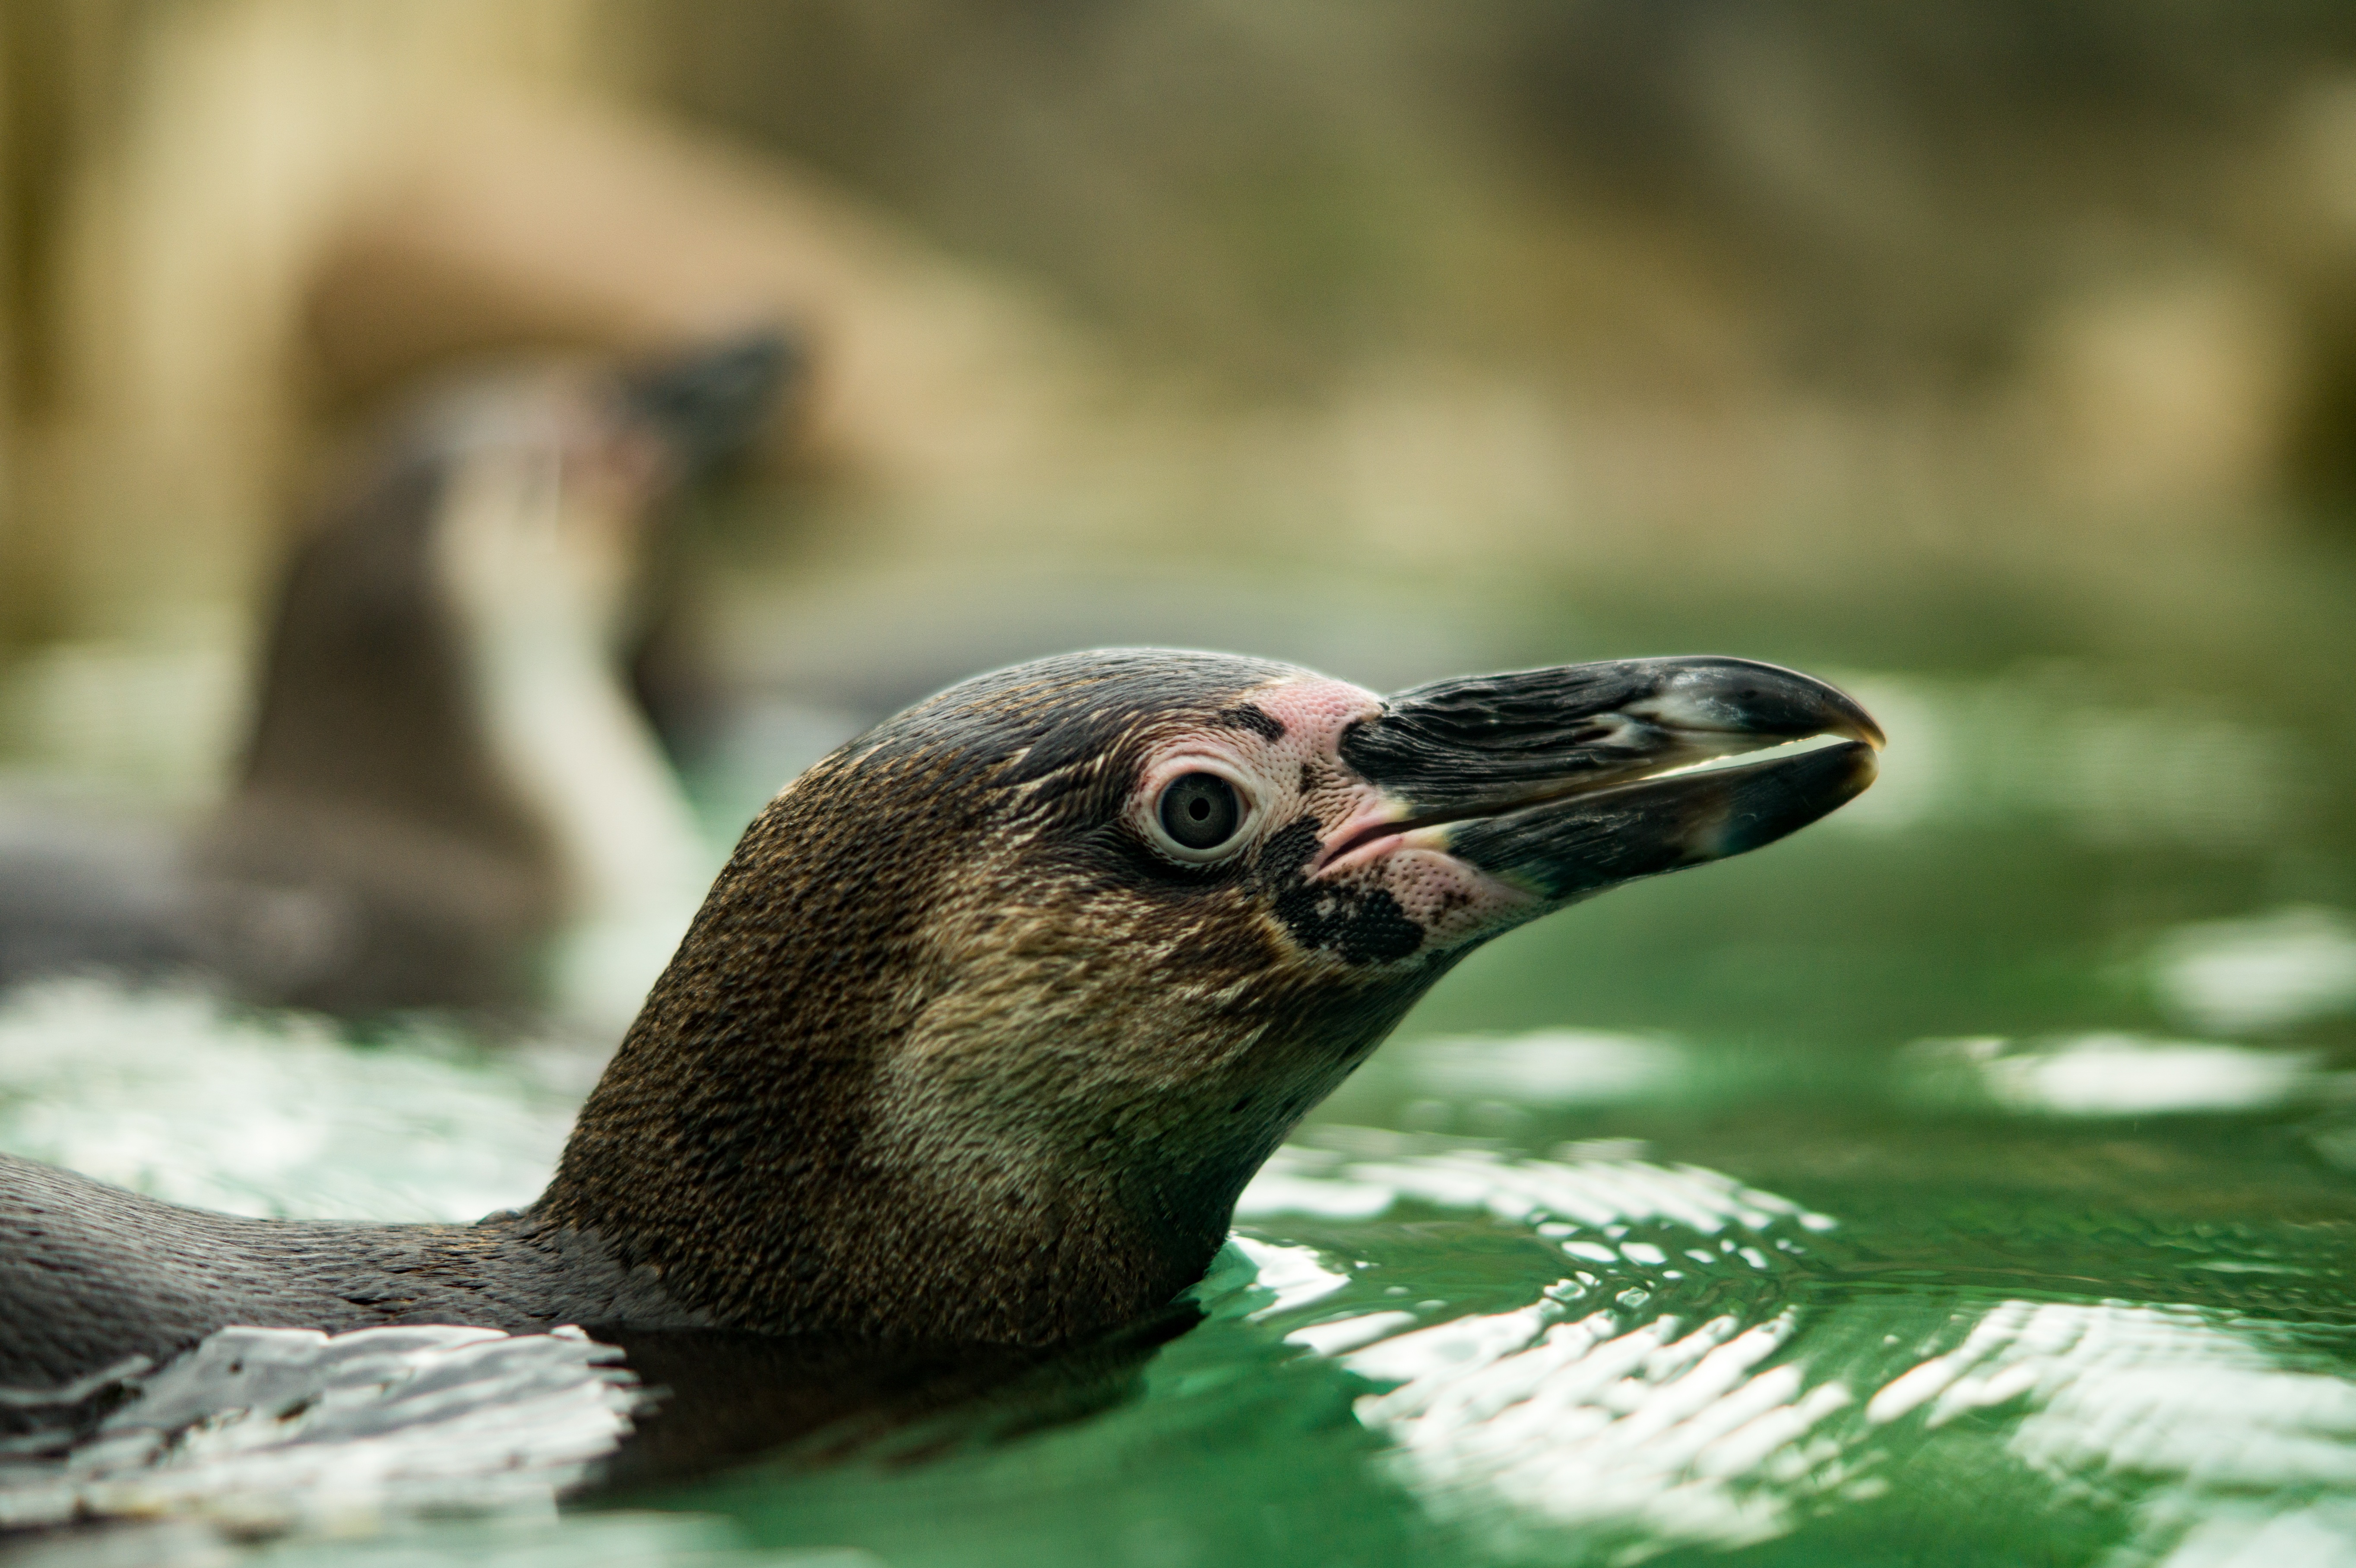
water, nature, bird, wildlife, zoo, beak, park, drink, close, fauna, penguin, close up, animals, vertebrate, water bird, flightless bird, perching bird